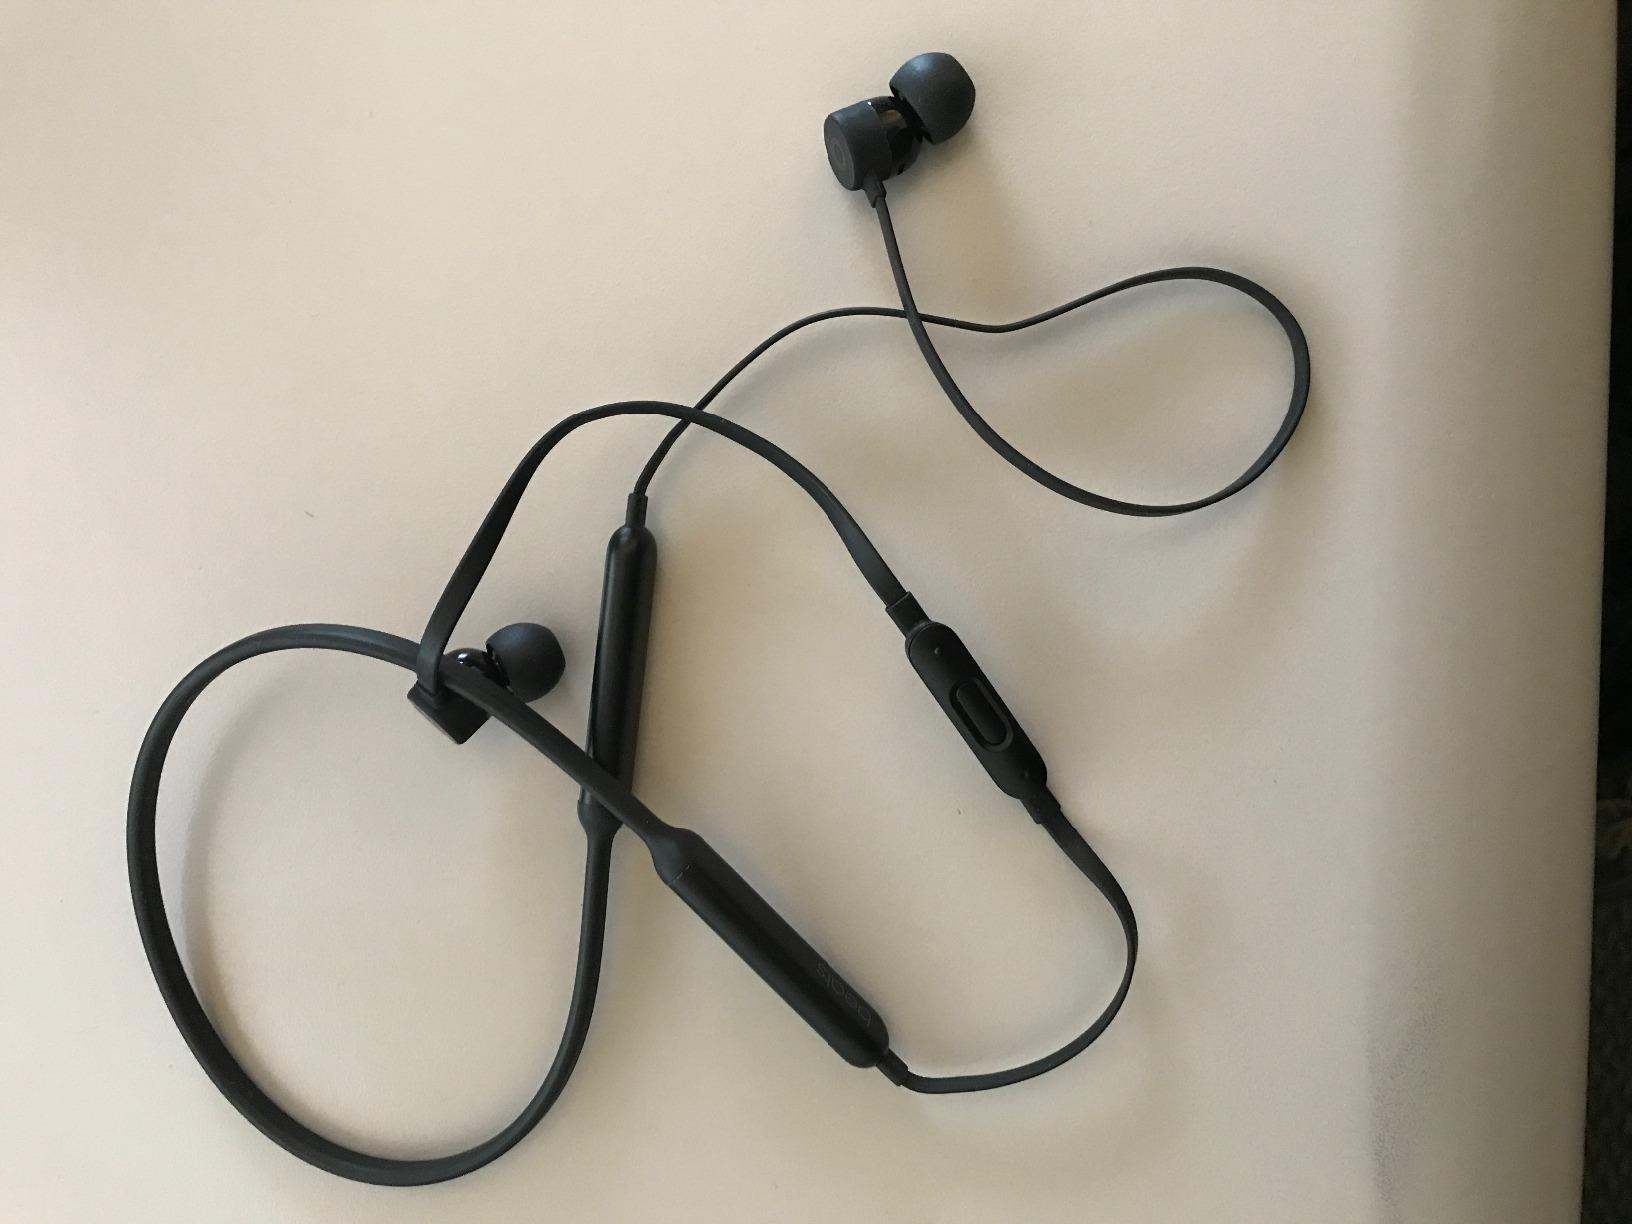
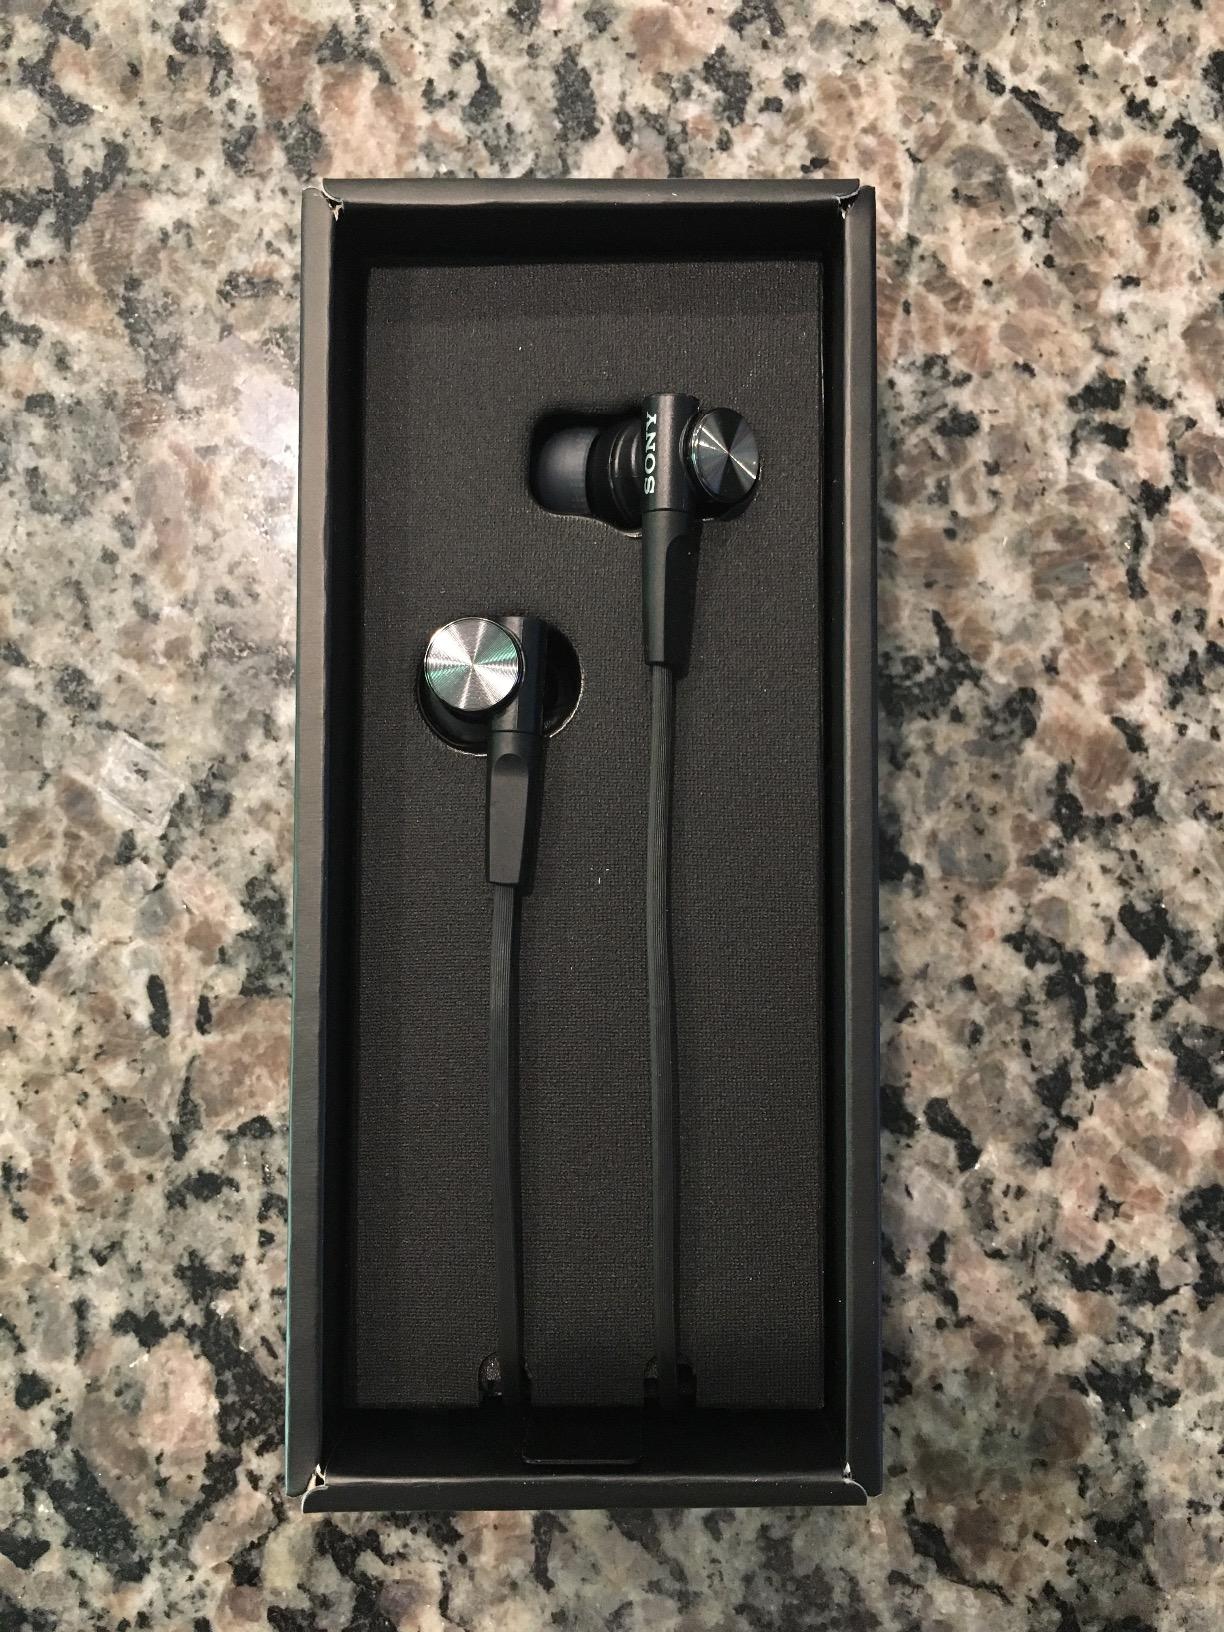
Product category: headphones
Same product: no